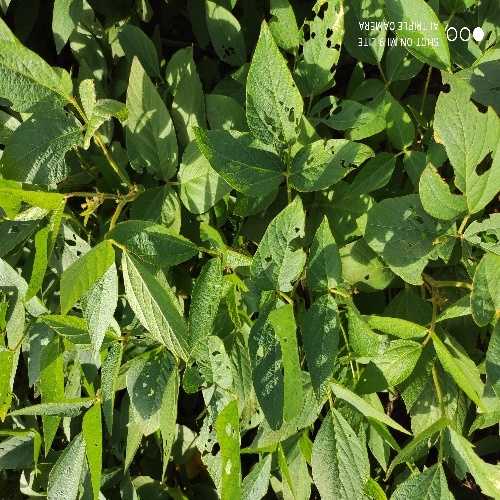
Label: Caterpillar